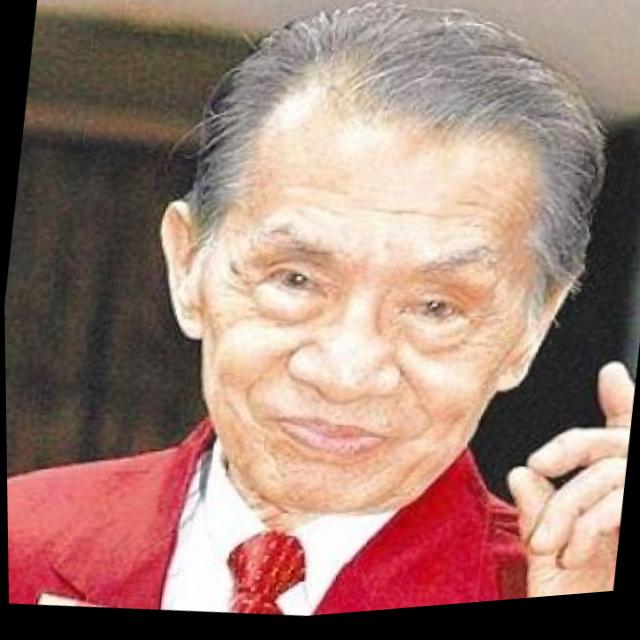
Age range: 65+